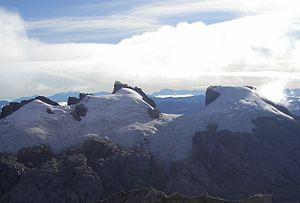
Le Sumantri est un sommet de l'île de Nouvelle-Guinée, en Indonésie. Il se situe à 2 km au nord du Puncak Jaya et à 500 m au nord-ouest du Nga Pulu. Depuis la fonte du glacier Meren qui a abaissé la calotte glaciaire du Nga Pulu et les cols glaciaires qui le sépare du Puncak Jaya, il est considéré comme le second plus haut sommet d'Océanie.
Le Nga Pulu ou Ngga Pulu est une montagne située sur l'île de Nouvelle-Guinée, en Indonésie. Elle se situe à proximité du Puncak Jaya et son sommet est, après celui-ci, le second plus haut de Nouvelle-Guinée occidentale. Le glacier Meren se trouve à son sommet. Elle a été gravie pour la première fois en 1936 par une expédition menée par Anton Colijn, qui pense qu'il s'agit du plus haut sommet des Indes orientales néerlandaises, et lui donne une altitude de 5 030 m. L'expédition australienne de 1971-1973 obtint elle une altitude à environ 4 862 m. Mais la comparaison avec plusieurs mesures de mêmes points montrent une erreur systématique d'environ 125 m des mesures de 1936, qui peut être attribuée à leur dépendance de mesures barométriques. La différence de mesure de l'altitude du Nga Pulu est sensiblement plus grande, ce qui indique la possibilité que ce sommet se soit abaissé d'environ 45 m entre 1936 et 1973 du fait de la fonte de sa calotte sommitale. À environ 4 907 m d'altitude il aurait dépassé les altitudes actuelles du Sumantri et du Puncak Jaya.